Foreign relations of Israel

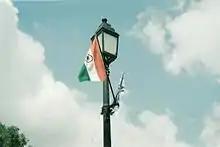
Indian and Israeli flags in New Delhi during Ariel Sharon's visit, September 2003

The Union of South Africa was one of only four Commonwealth nations to vote in favour of the 1947 UN partition resolution, which led to the establishment of the State of Israel. South Africa was one of the first states to recognize Israel; diplomatic relations between Israel and South Africa were established in 1948. After the Sharpeville massacre of 1960, Israel became a harsh critic of apartheid, leading to a break in its relations with Pretoria. After 1967, Israel and South Africa became strategic partners again, and this lasted until 1987 when Israel joined the West in forcefully opposing apartheid.